List of birds of the Isle of Man

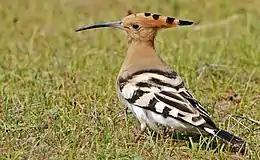
Eurasian hoopoe

Accipitridae is a family of birds of prey, which includes hawks, eagles, kites, harriers and Old World vultures. These birds have powerful hooked beaks for tearing flesh from their prey, strong legs, powerful talons and keen eyesight.